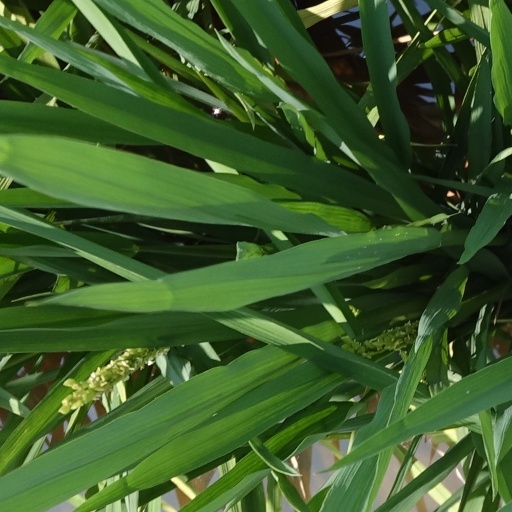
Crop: rice